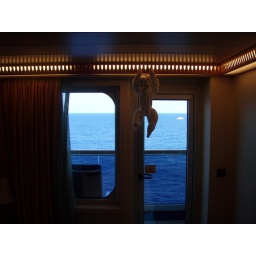
funky monkey hanging in our room - carnival conquest animal towels